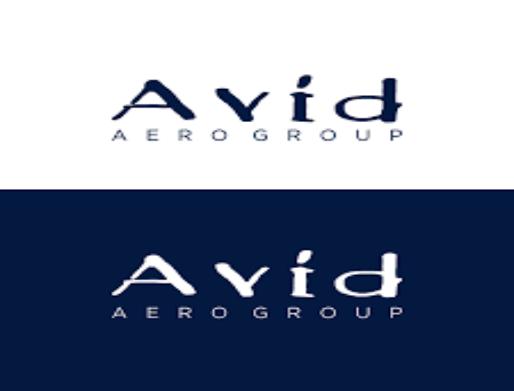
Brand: Avid
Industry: Necessities